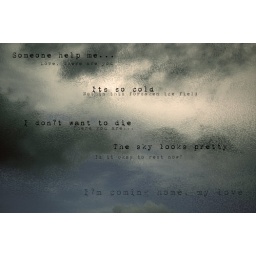
What a person dying in an ice field might see.